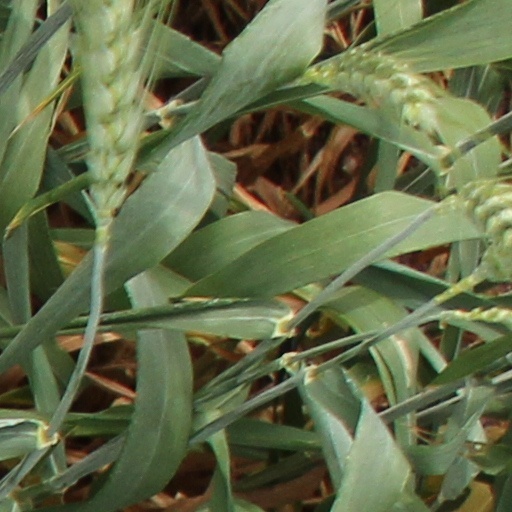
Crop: wheat